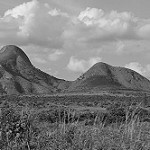
Label: B & W